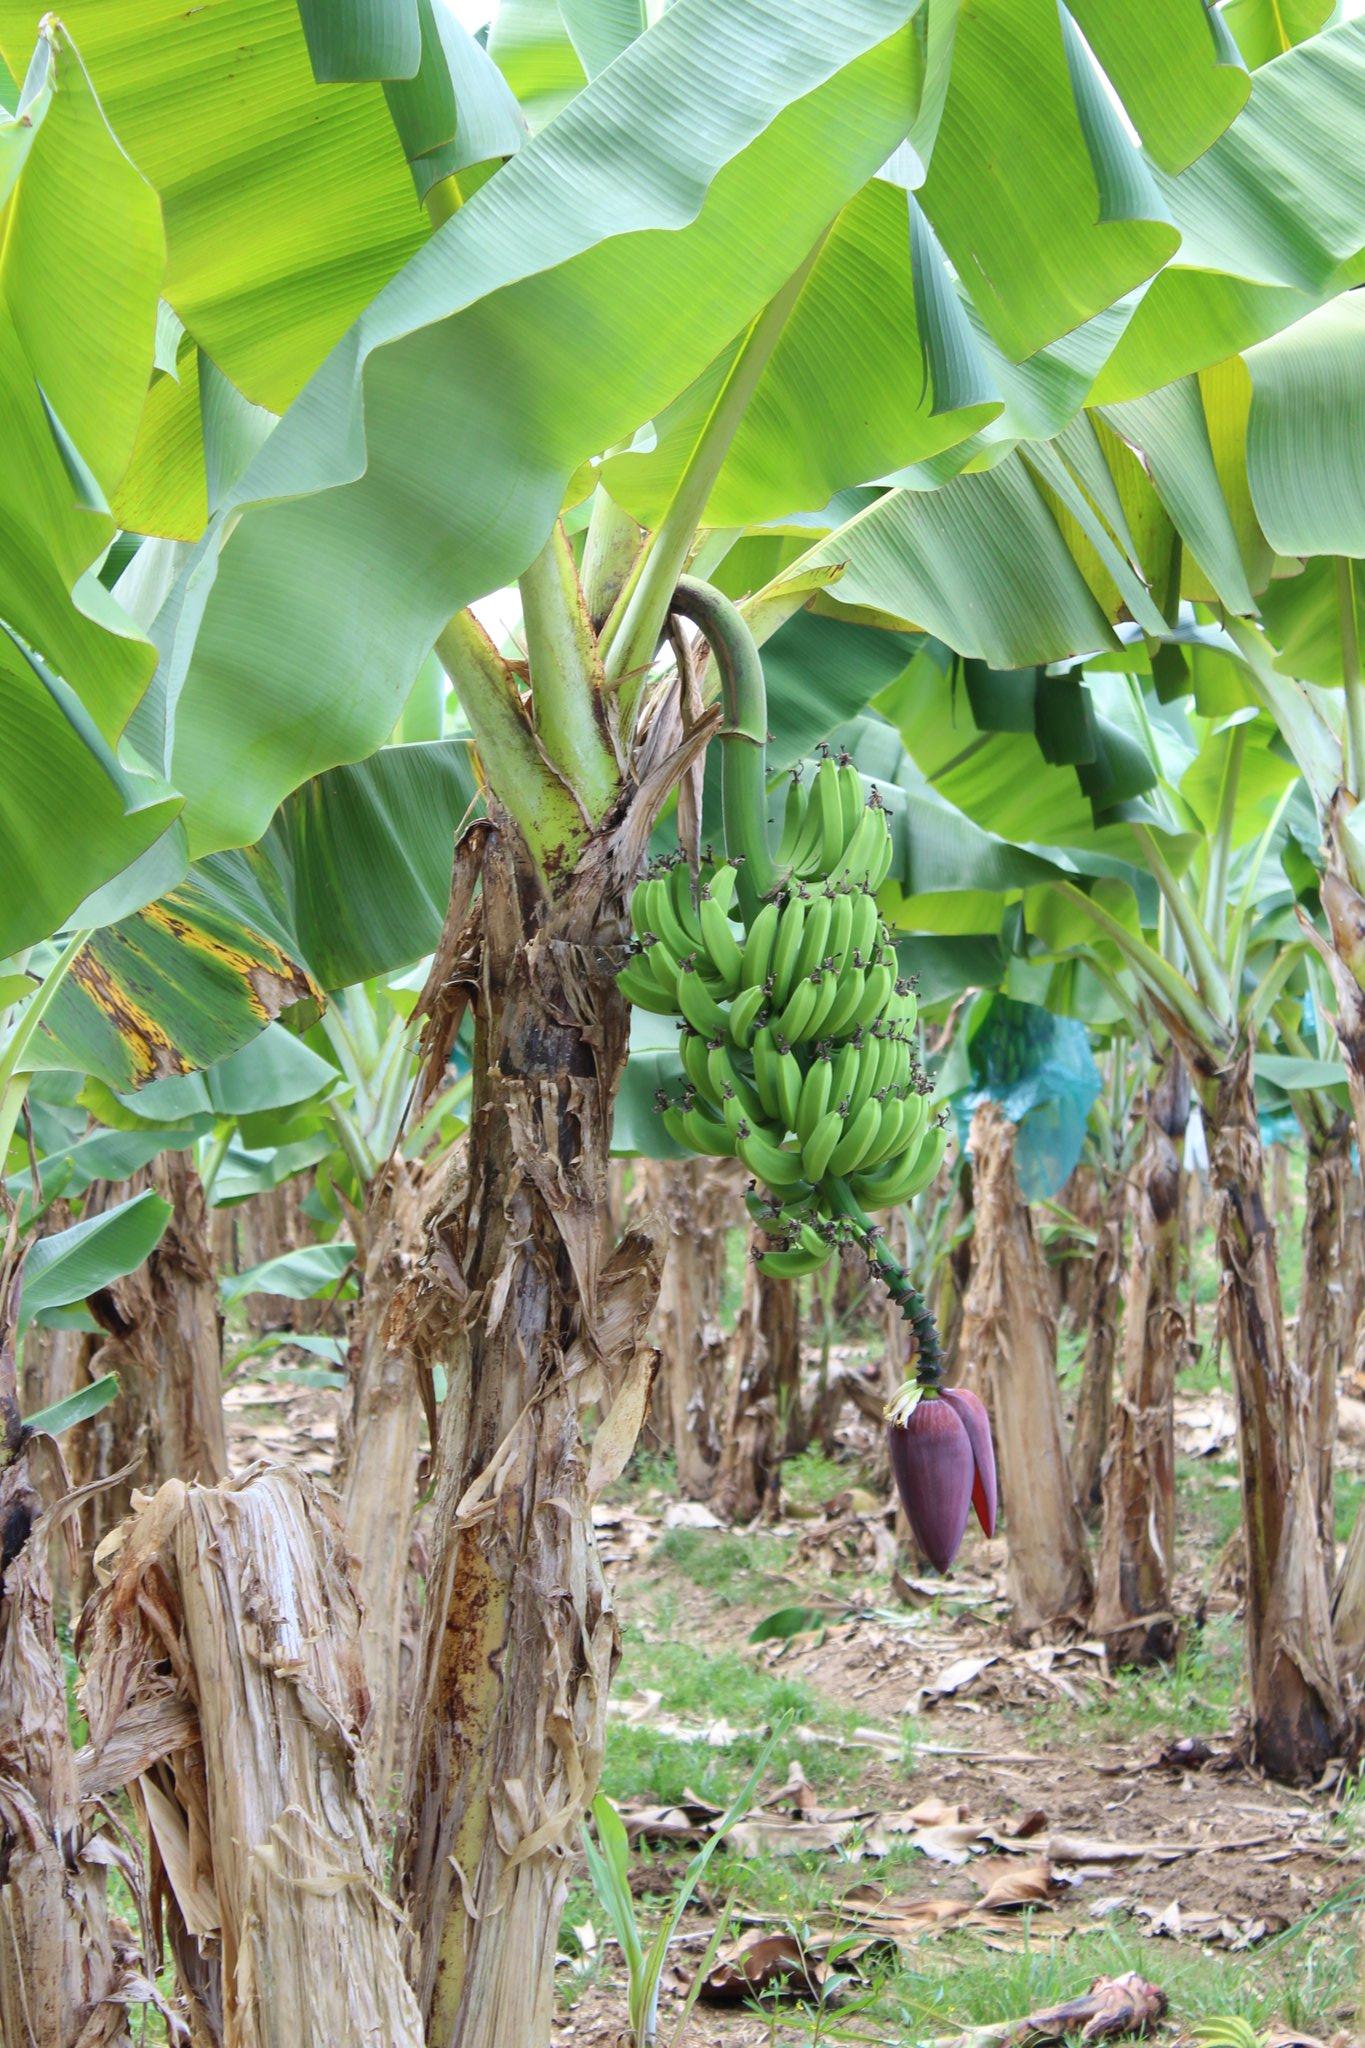
Shamba kubwa lenye migomba iliyoenea eneo kubwa, ikiwa imeota Kwa mpangilio mzuri na ikwa ina mikungumikubwa ya ndizi za kijani zilizokomaa. Mazingira yanaakisi afya bora ya mimea na  ndizi hizi hutumika kama zao la biashara linalovunwa na kusafirisha kwenda sokoni kuuzwa ili mkulima aweze kijipatia kipato.